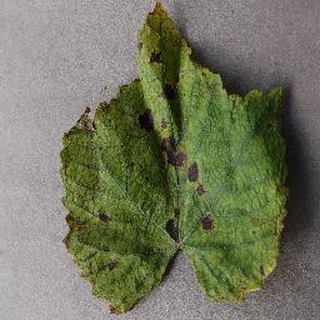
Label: grape_leaf_blight